Vellayani Devi Temple

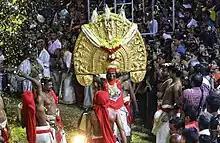
Kalamkaval in Vellayani Devi Temple

Kalamkaval is a famous customs practiced at the temple premises and nearby places during festival. It is believed that the Goddess Bhadrakali searches her enemy demon, Daaruka in all directions before putting him to death. Devotees commemorate this legend by seeing this unique Kalamkaval. Kalamkaval is the ritual in which chief priest, carries the idol on his head and performs some trance like dances until he is unconscious. During kalamkaval, chief priest wears anklet and thiruvabharam (traditional gold ornaments of goddess that includes kappu, vanki, odyanam, paalakka mala, pichi mottu mala, muthu mala etc.). All people believe that the priest gets strength to carry on the trance with the idol on his head, due to the blessings of the Devi enshrined in the temple.